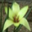
Label: tulip